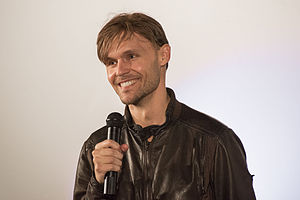
Scott Haze
Scott Haze til premiere på filmen Child of God under Rahmen der New York Film Critics Series i juli 2014
Scott Haze er en amerikansk filmskuespiller, filminstruktør, filmproducer og manuskriptforfatter. Han har optrådt i film som Thank You for Your Service, Midnight Special og Only the Brave. Han spillede blandt andet rollen som Roland Treece i Venom fra 2018.